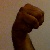
The image shows a hand gesture representing the letter 'M' in Indian Sign Language.